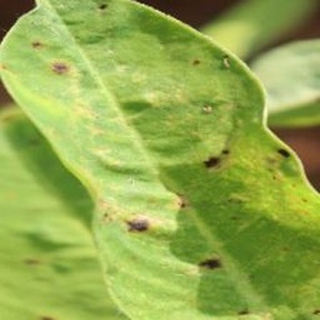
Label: groundnut_early_leaf_spot